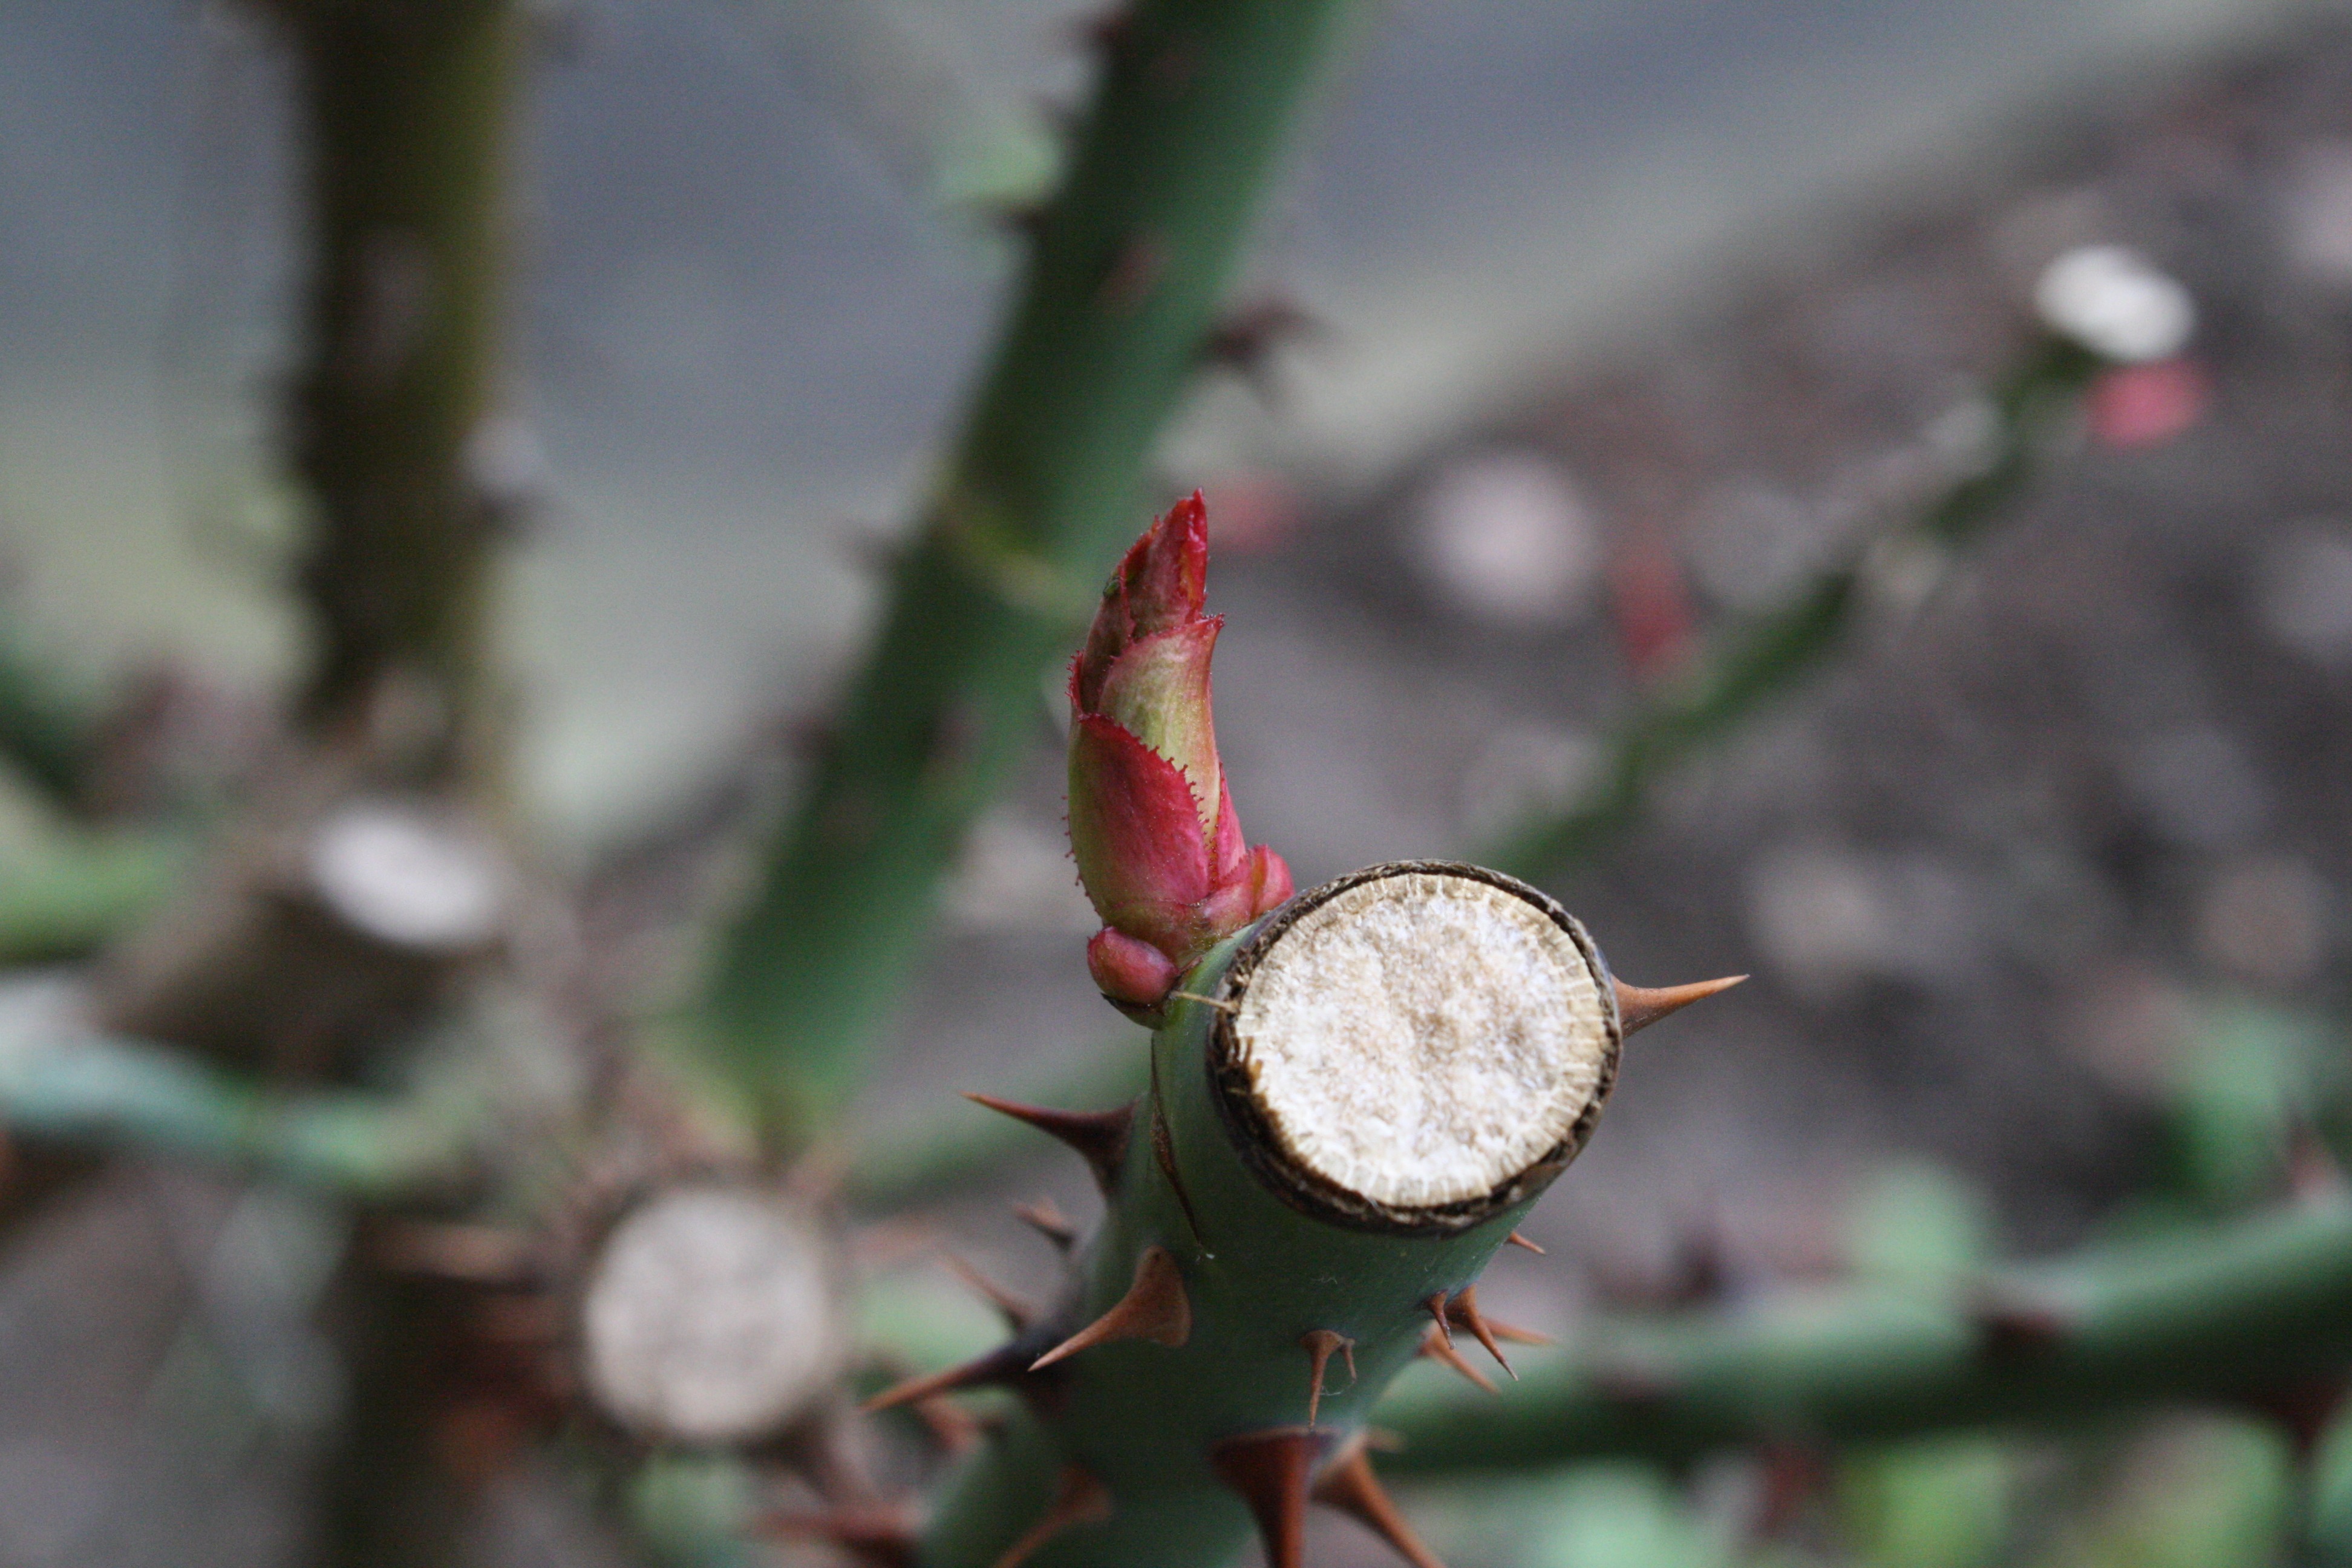
tree, nature, branch, blossom, plant, leaf, flower, spring, produce, macro, autumn, botany, flora, fauna, twig, close up, roses, bud, macro photography, flowering plant, plant stem, land plant, thorns spines and prickles